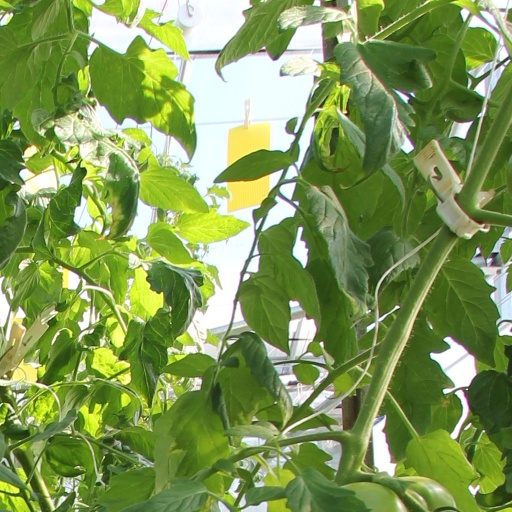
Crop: tomato